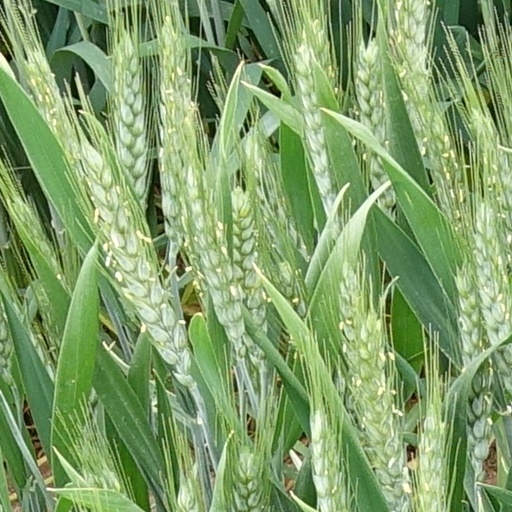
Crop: wheat